The Cult (novel)

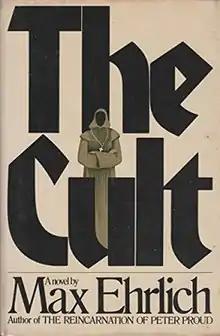
First edition

The Cult is a novel by Max Ehrlich, published in 1978 by Simon & Schuster. It was the author's tenth book. The book follows a couple's attempt to deprogram their son after he falls under the influence of a cult. The book received mixed reviews, with reviewers criticizing its writing quality and the plot as predictable, but praising it for its entertainment value.